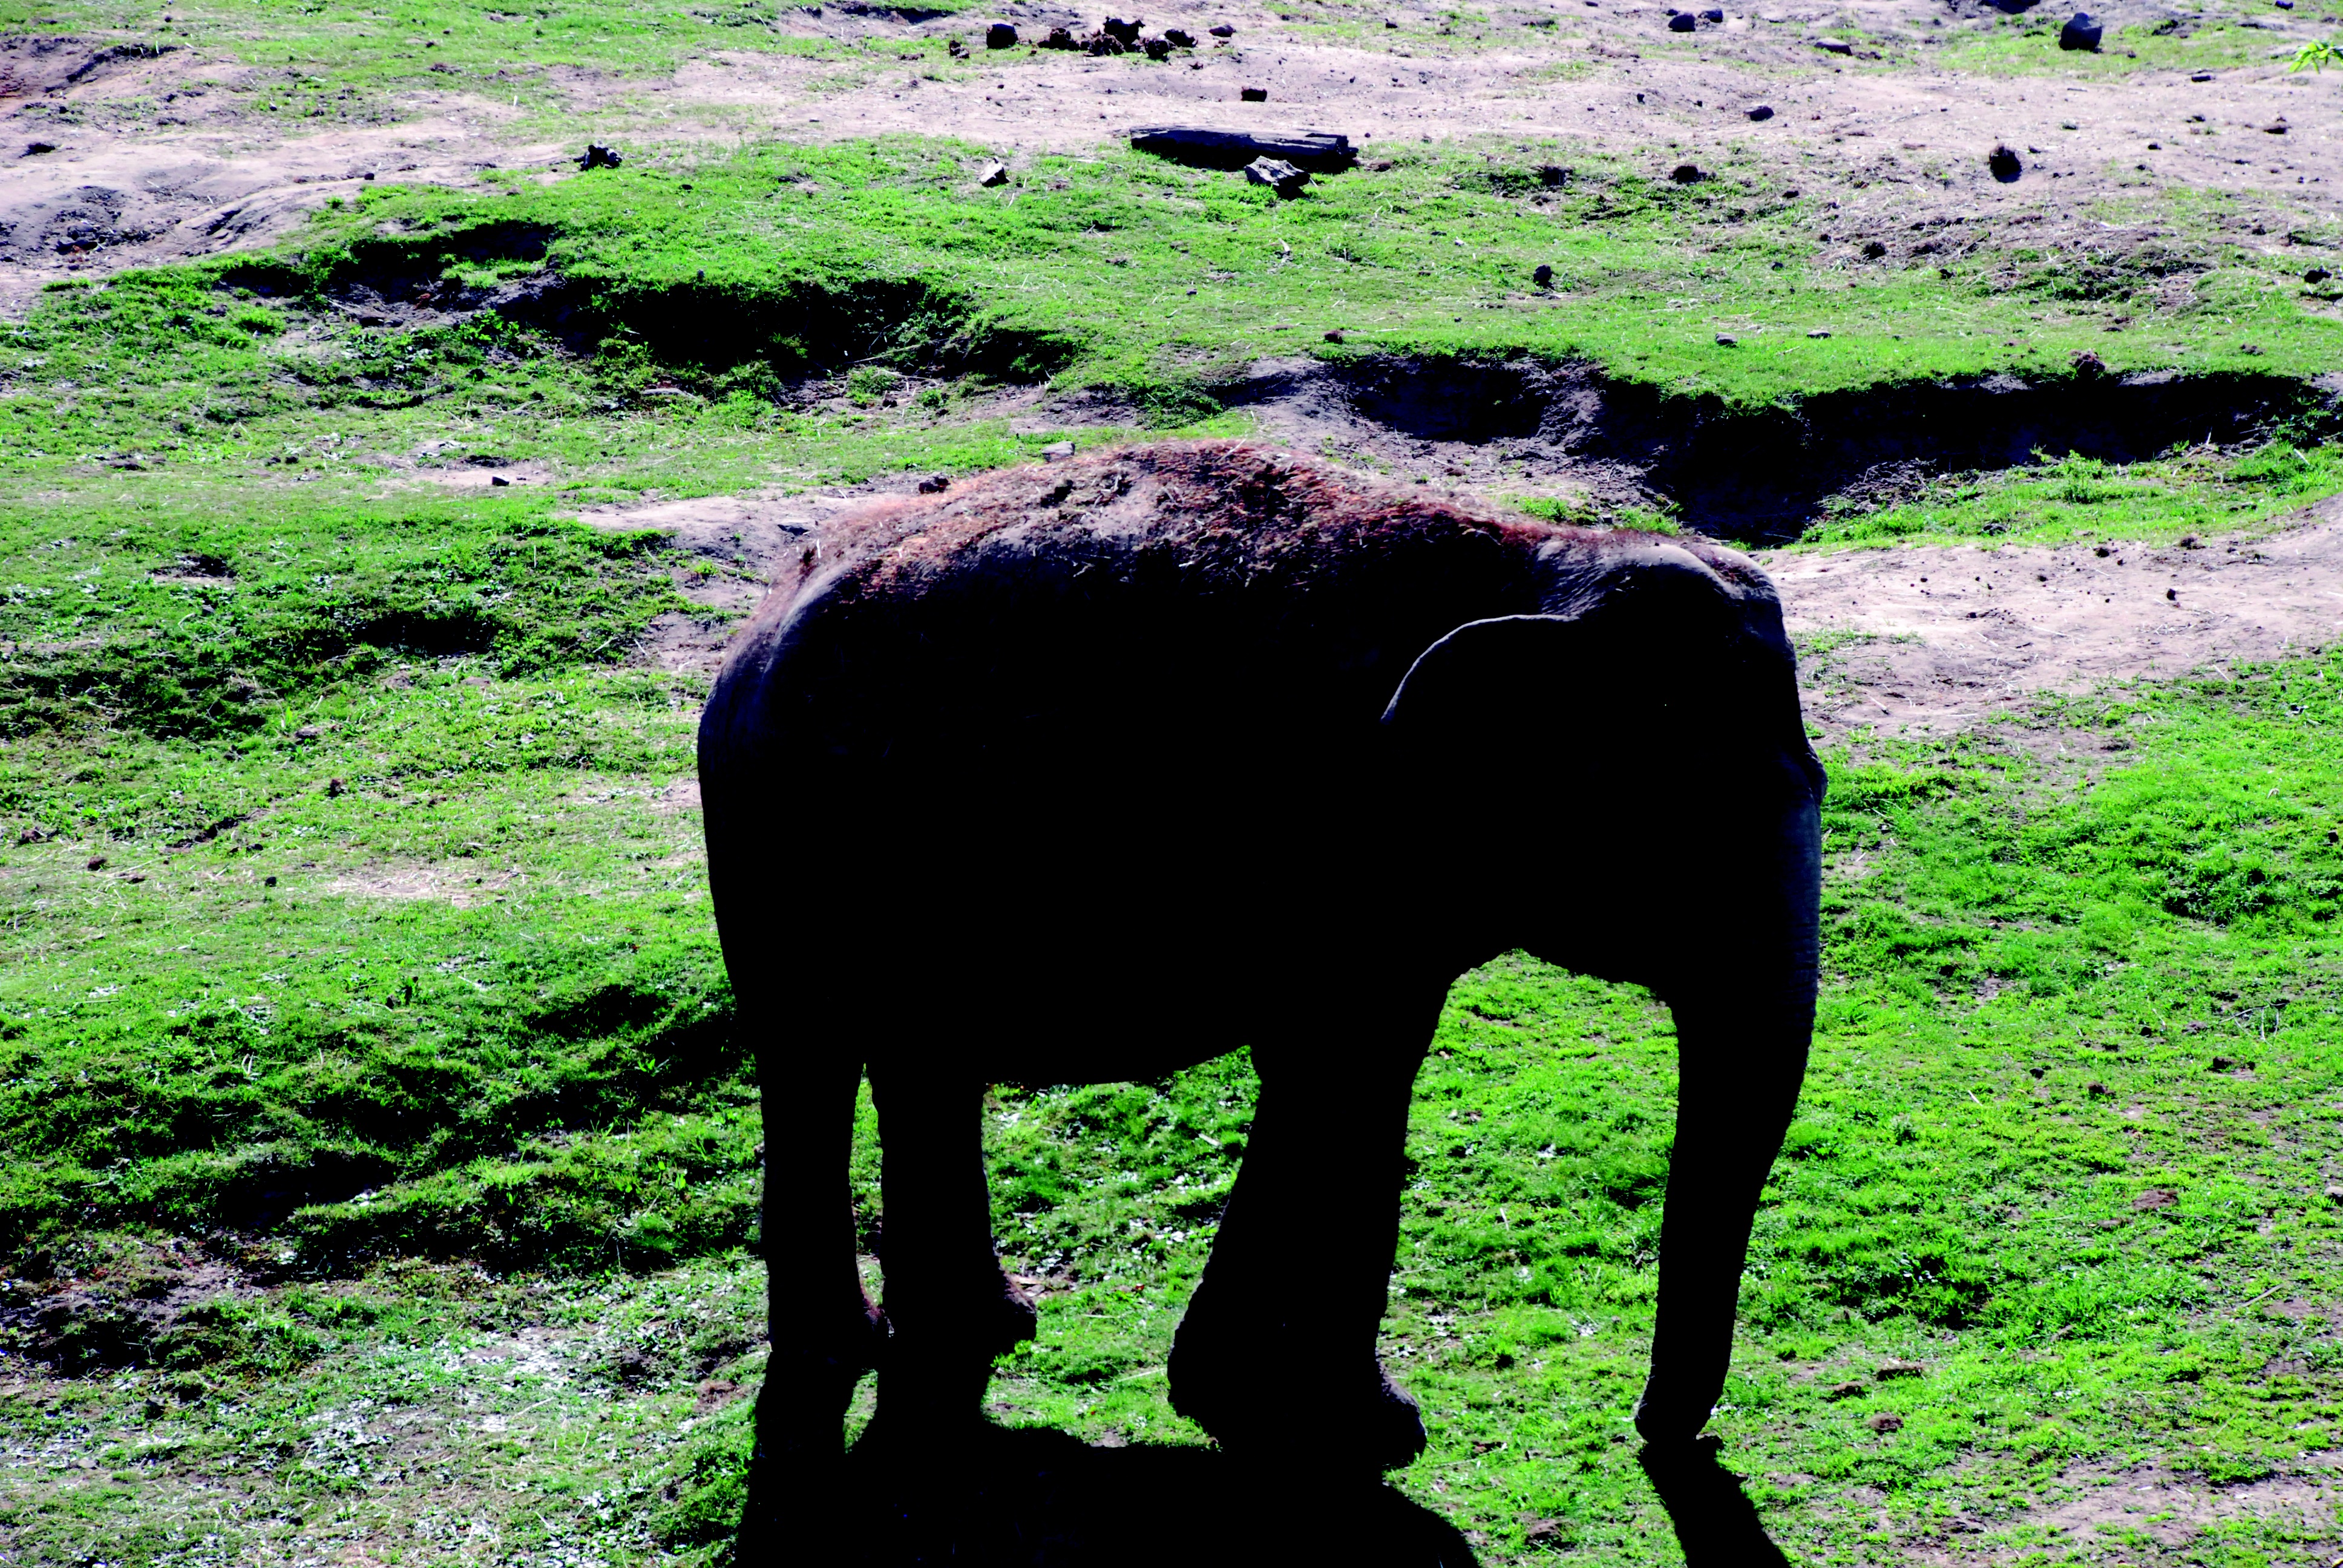
wildlife, zoo, pasture, grazing, mammal, close, fauna, elephant, grey, ecosystem, pachyderm, proboscis, outdoor enclosures, cattle like mammal